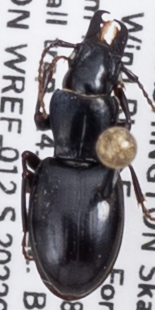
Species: Promecognathus crassus
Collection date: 2022-06-14
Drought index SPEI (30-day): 1.45
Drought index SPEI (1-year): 1.28
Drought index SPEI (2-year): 0.54